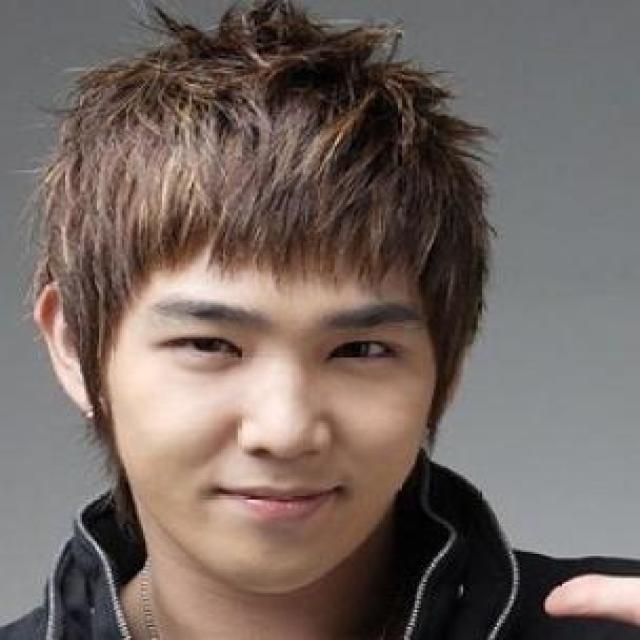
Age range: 21-44